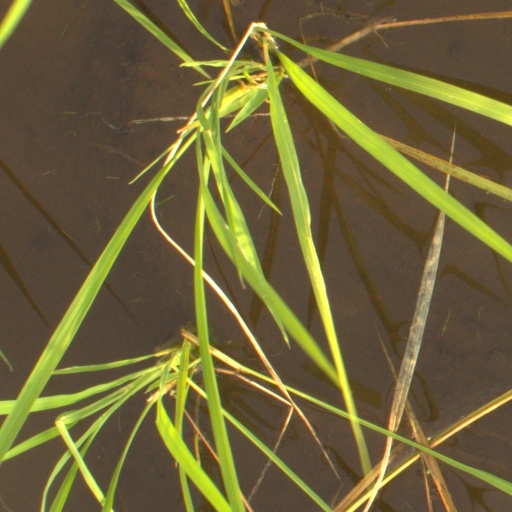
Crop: rice